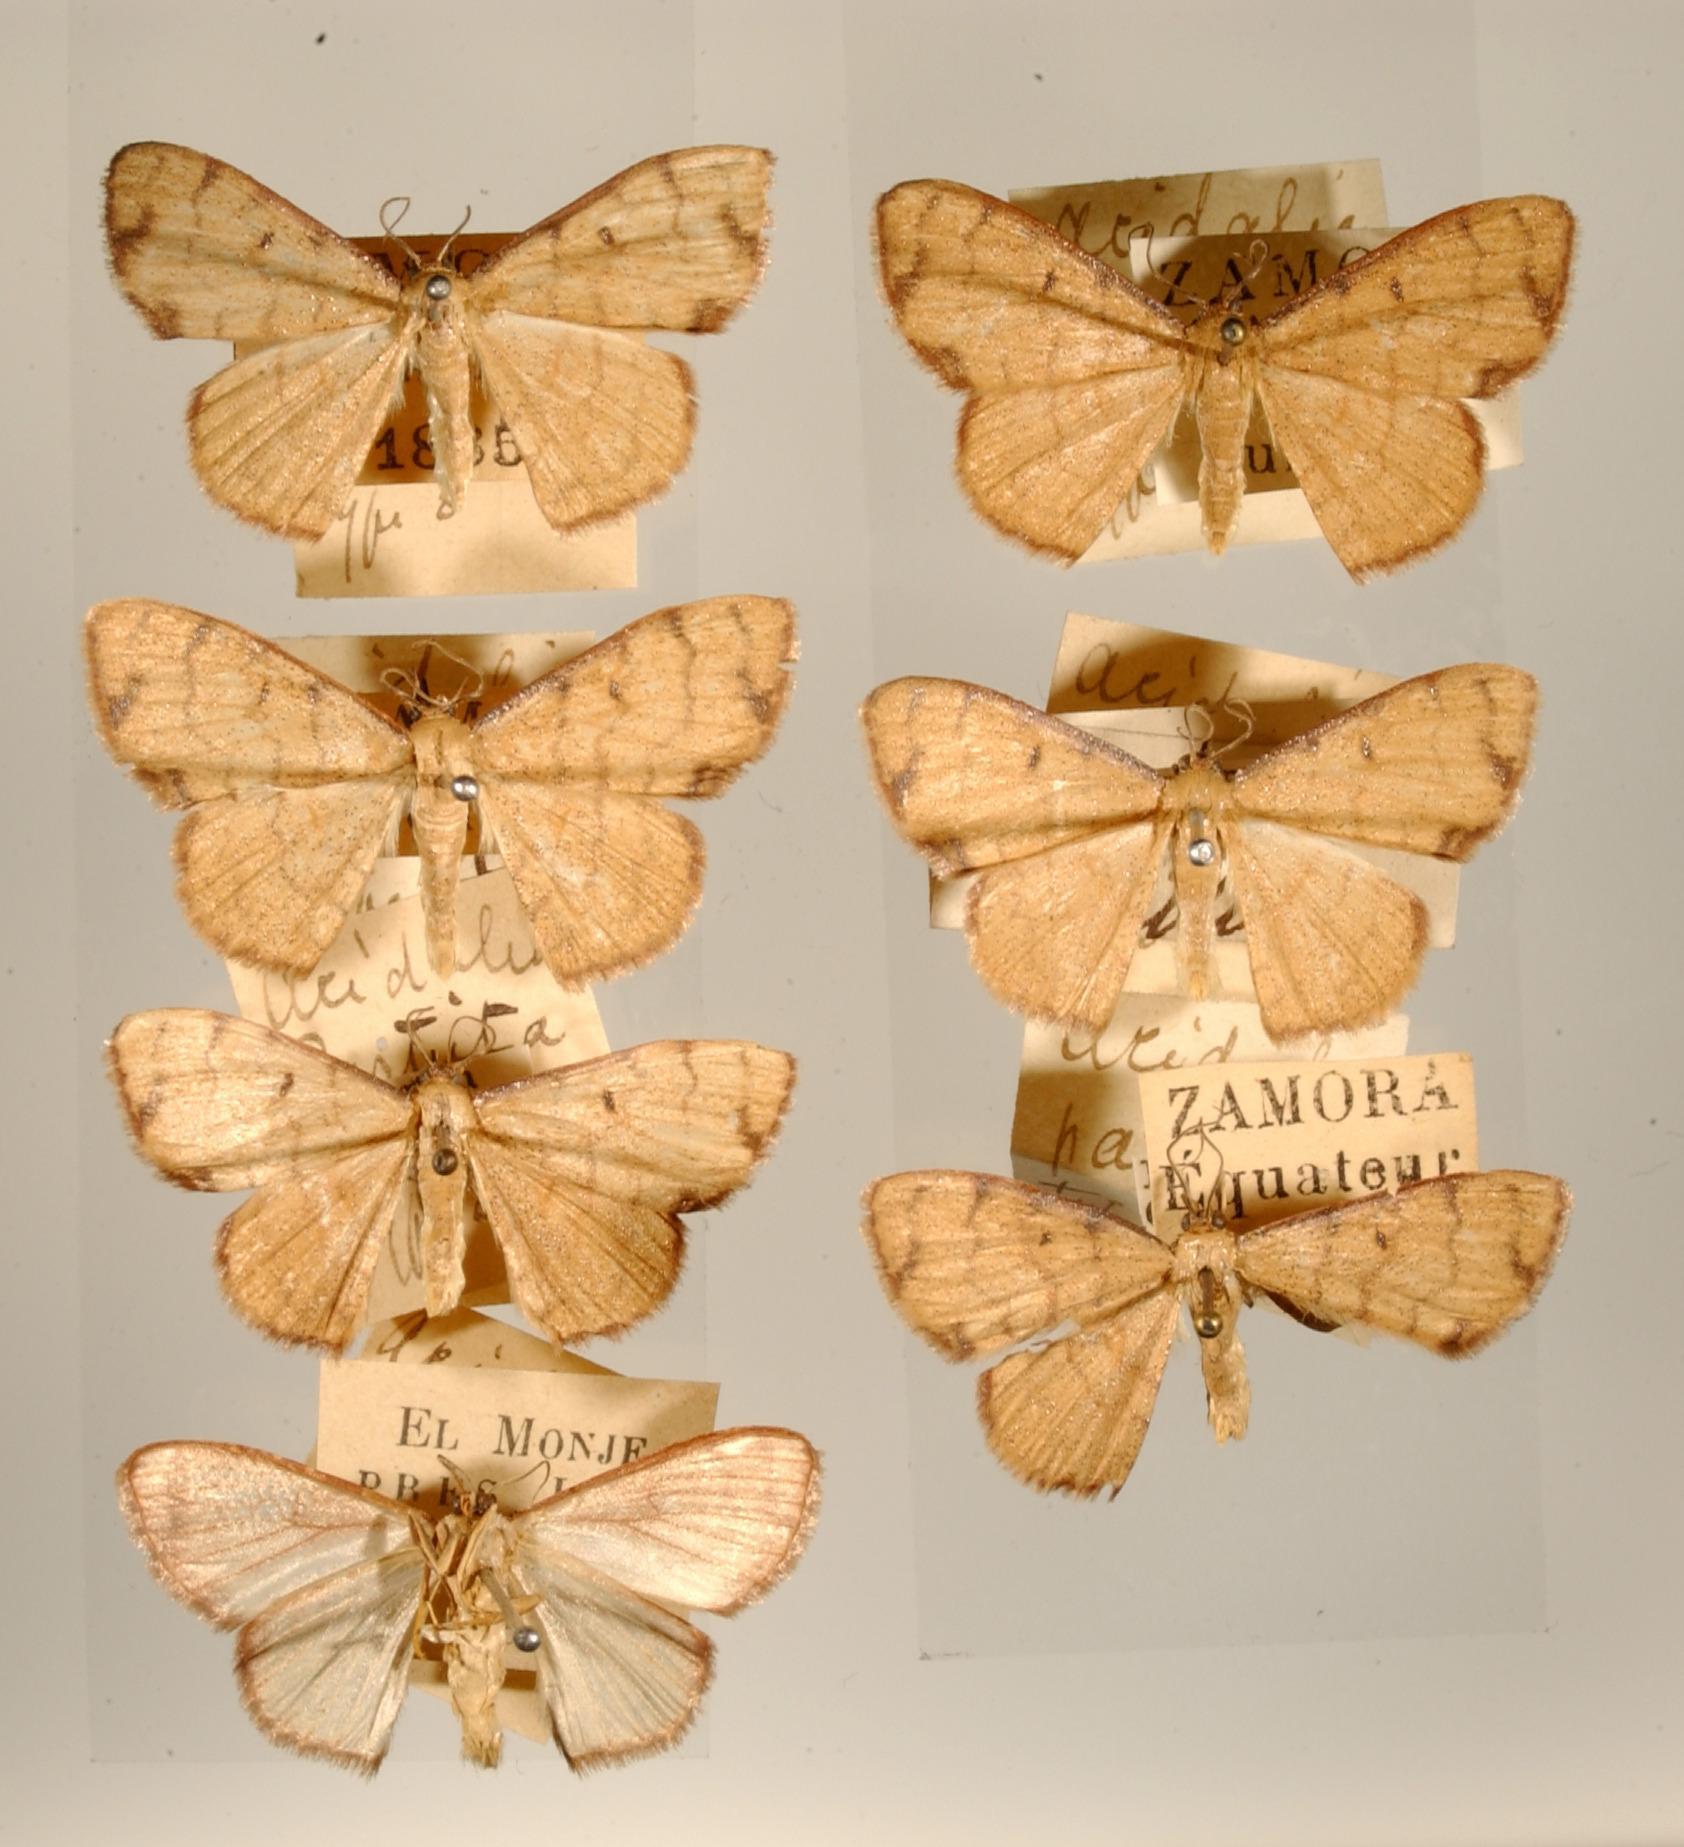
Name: Acidalia partita
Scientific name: Acidalia partita Dognin, 1900
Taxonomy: Animalia, Arthropoda, Insecta, Lepidoptera, Geometridae, Sterrhinae
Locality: Envs de Loja; Equateur, Loja, Ecuador
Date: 1886